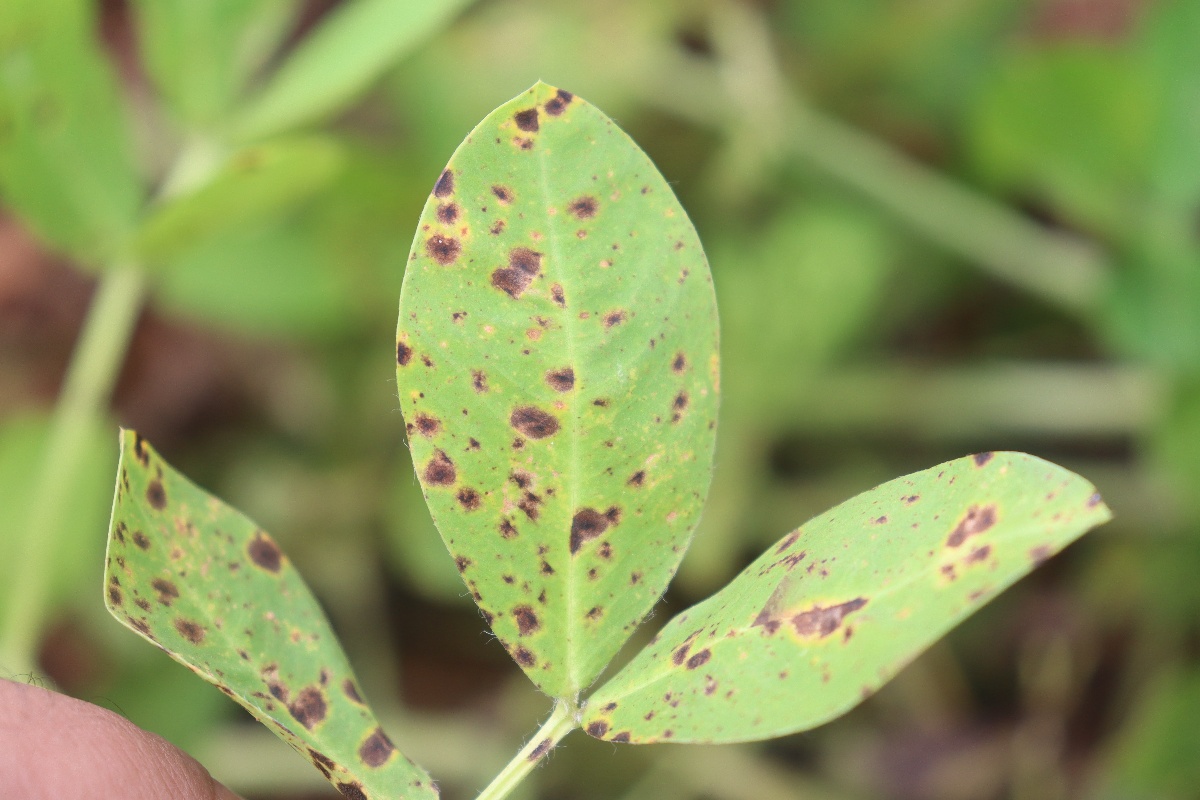
Label: late leaf spot